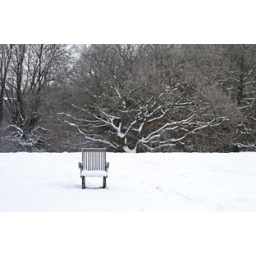
A shot of a lonely snowy chair in a field in Cefn Cribbwr South wales